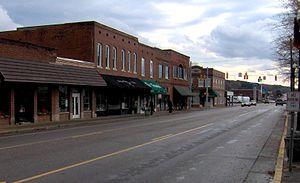
La ville américaine de Dunlap est le siège du comté de Sequatchie, dans l’État du Tennessee. Lors du recensement de 2010, sa population s’élevait à 4 815 habitants.